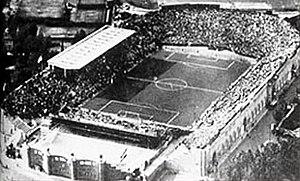
Le Stadio Nazionale del PNF est un ancien stade de Rome en Italie.